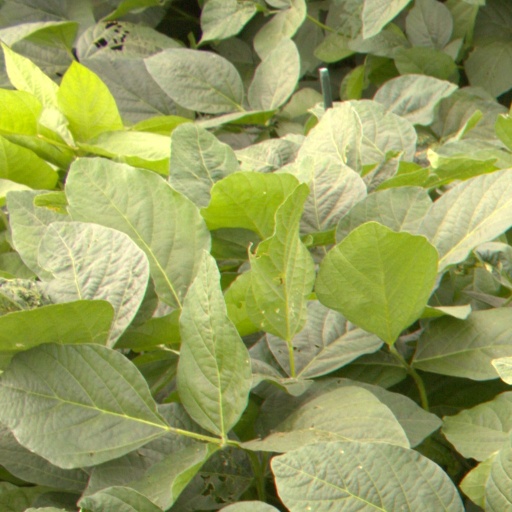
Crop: soybean